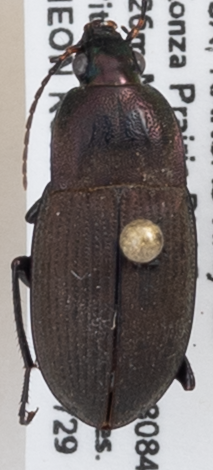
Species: Chlaenius tomentosus
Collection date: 2020-07-29
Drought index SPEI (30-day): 0.896
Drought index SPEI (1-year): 1.45
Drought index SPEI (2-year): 2.09